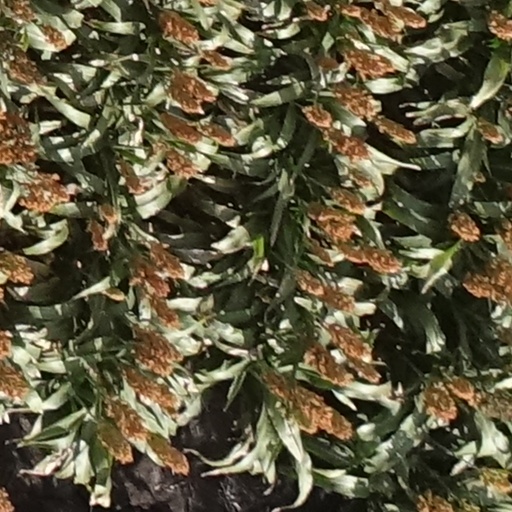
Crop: sorghum